British North Russia Squadron

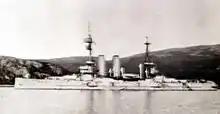
HMS "Glory" in Murmansk

The squadron was formed as part of an initiative by the Entente Powers to keep the Russian Empire in the First World War. One goal was to protect the large stockpiles of Allied material that had begun stockpiling at the ice-free port at Murmansk. Russia's continued involvement in the war was challenged externally by German advances into the East and internally by a strong antipathy to the war amongst the Russian population. This later factor had led to support for the Bolshevik Revolution and had resulted in the Russian Civil War. The squadron would remain in Russia throughout most of the Allied North Russia Intervention, though it served no real role in this.